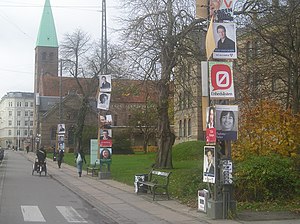
Enhedslisten / Historie / I opposition og Asmaa Abdol-Hamids kandidatur (2001 – 2011)
Valgplakater, heriblandt Enhedslisten, ved folketingsvalget i 2007
Enhedslisten – De Rød-Grønne, i daglig tale Enhedslisten, er et dansk socialistisk politisk parti, der er det mest venstreorienterede parti i Folketinget. Partiets formål er at arbejde for skabelsen af et socialistisk demokrati i Danmark, samt at sikre samarbejde på venstrefløjen. Partiets målsætning er en afskaffelse af den private ejendomsret til produktionsmidlerne og indførelse af et klasseløst samfund baseret på demokratisk socialisme, solidaritet og økologi.